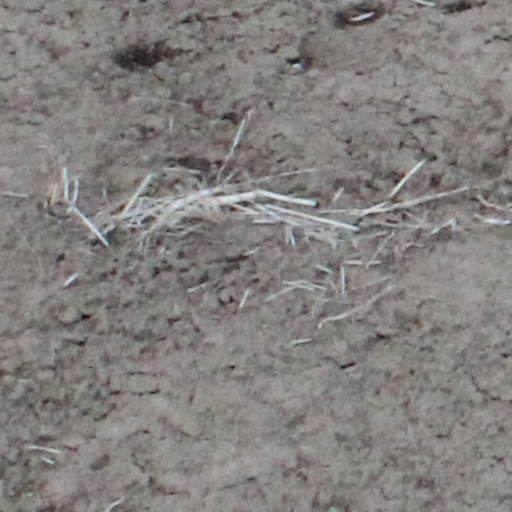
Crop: wheat